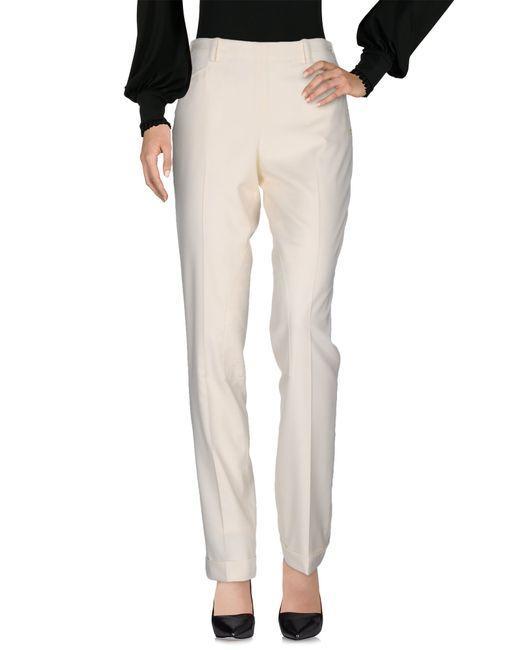
Lange formelle weiße Leinenhose für Damen